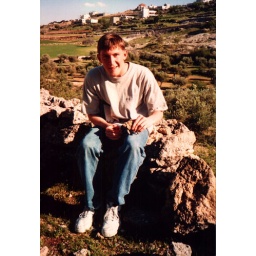
A box turtle that one of the others in our group found in the wild.